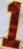
Number: 1